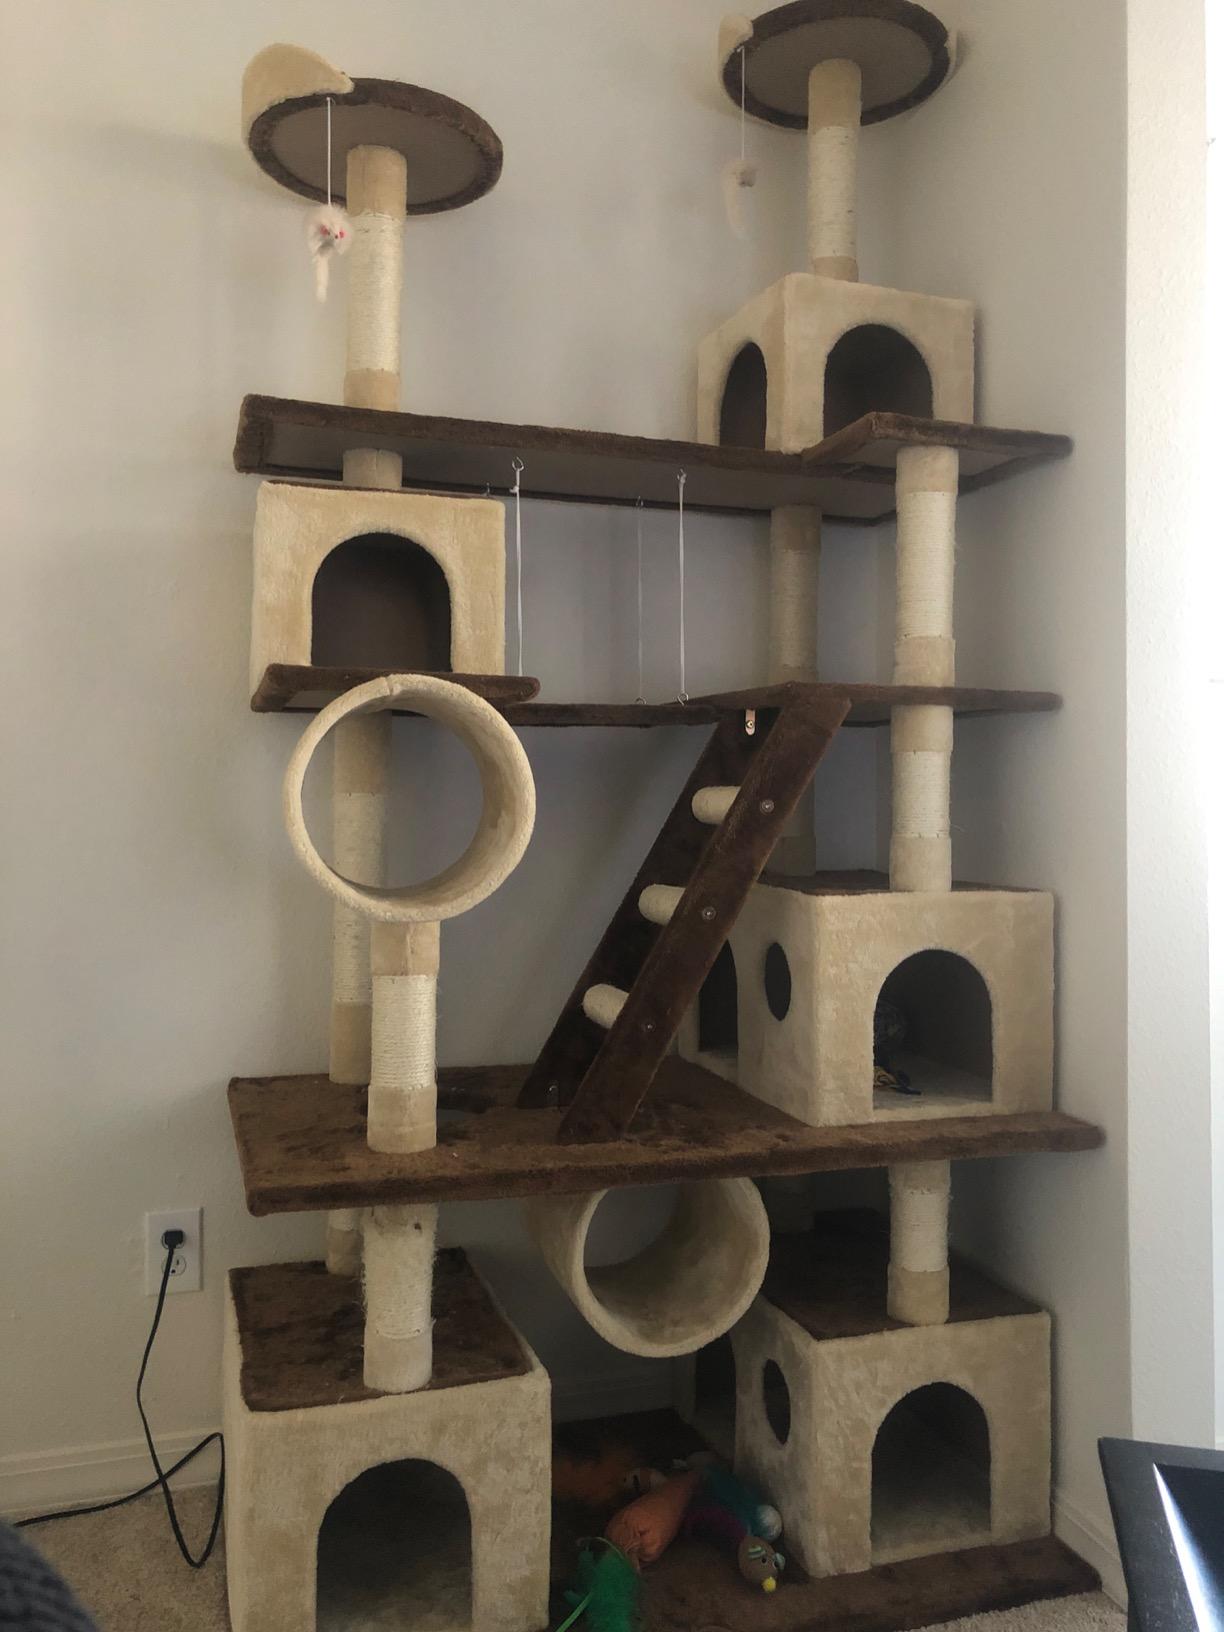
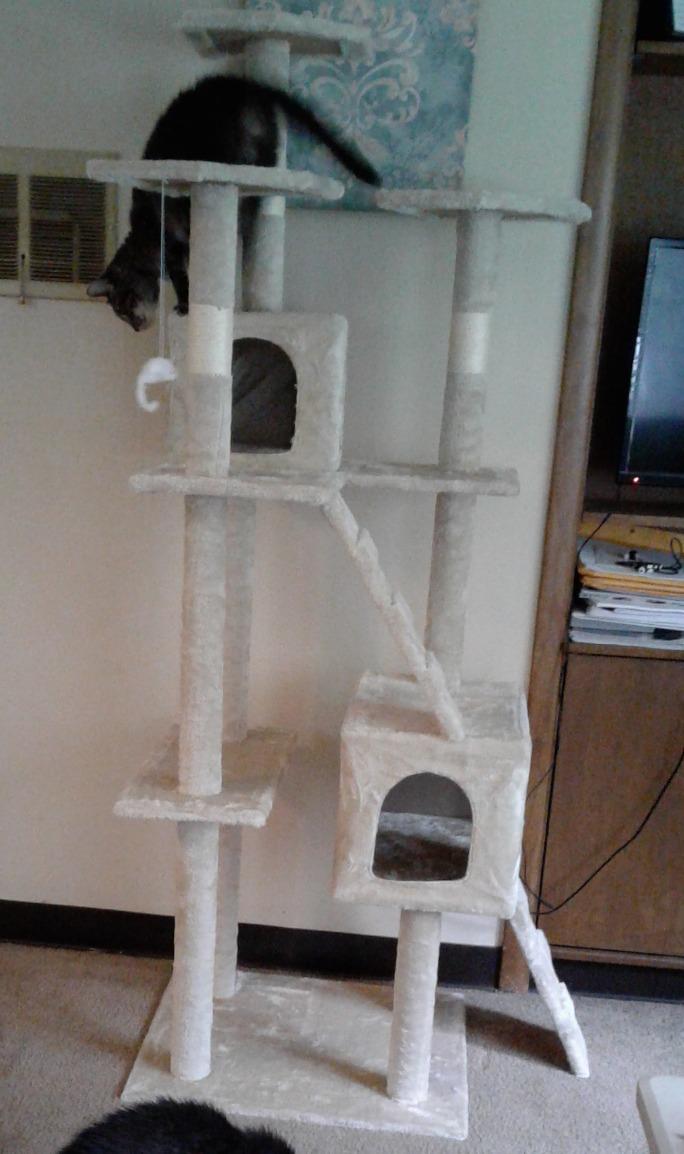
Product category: items_cat tree
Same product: no